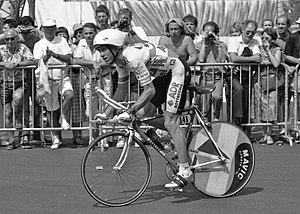
Le Tour de France 1989 est la 76ᵉ édition de cette course cycliste par étapes. Il a lieu du 1ᵉʳ juillet au 23 juillet 1989 sur 21 étapes pour 3 285 km.